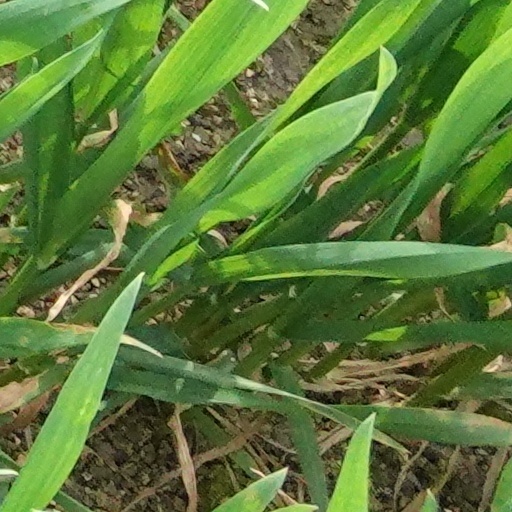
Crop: wheat